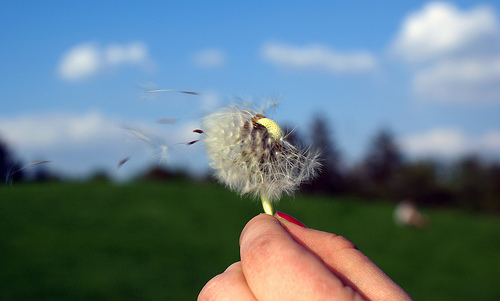
Flower: dandelion